Mathieu Debuchy

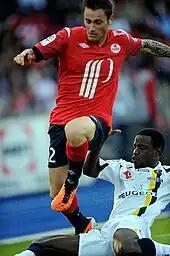
Debuchy (left) playing for Lille in 2011

Debuchy was born in Fretin, Nord. He began his career playing for his hometown club Union Sportive Fretin before joining Lille at the age of eight. After spending a decade in Lille's youth system, he was promoted to the senior team following the winter break of the 2003–04 season. Debuchy was given the number 33 shirt and simultaneously made his professional debut and first start on 31 January 2004 in a league match against Metz. He played the entire match as Lille recorded a 1–0 win. Debuchy made five more appearances that season, which included two starts and three substitute appearances.